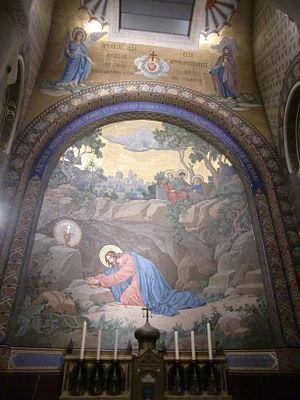
Jésus au Jardin des Oliviers - Mosaîque dans la basilique Notre-Dame du Rosaire à Lourdes
La basilique Notre-Dame-du-Rosaire est la seconde en date des trois basiliques de Lourdes, plus important centre de pèlerinage des Hautes-Pyrénées et de France, depuis les apparitions de Lourdes. Consacrée en 1901, elle est dite « basilique inférieure » pour la distinguer des basiliques respectivement désignées « supérieure » et « souterraine », toutes trois faisant partie du complexe du Sanctuaire de Lourdes qui comprend encore l'église Sainte-Bernadette, dernier en date de ses lieux de culte et nombre de chapelles. Il faut noter, en outre, que Lourdes possède aussi en centre ville une église paroissiale, l'église du Sacré-Cœur dont la construction a été lancée par l'abbé Dominique Peyramale, curé de Lourdes à l'époque des apparitions de la Vierge Marie à Bernadette Soubirous.
L'agonie de Jésus-Christ au Jardin des Oliviers, ou à Gethsémani est un épisode de la vie de Jésus-Christ, un événement de sa Passion placé immédiatement après l'Entrée dans Jérusalem puis la Cène et avant son arrestation dans le même jardin à la suite de sa dénonciation par Judas. Il s'ensuivra sa crucifixion.